Anti-Polish sentiment

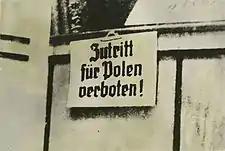
German notice in German-occupied Poland, 1939: "No entry for Poles!"

Polonophobia, also referred to as anti-Polonism or anti-Polish sentiment are terms for negative attitudes, prejudices, and actions against Poles as an ethnic group, Poland as their country, and their culture. These include ethnic prejudice against Poles and persons of Polish descent, other forms of discrimination, and mistreatment of Poles and the Polish diaspora.